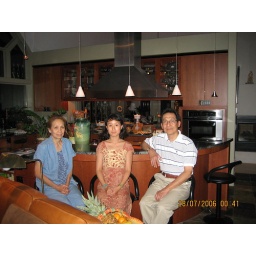
Grace, a distant relative of Ling's, visits our home after flying in from Chicago.